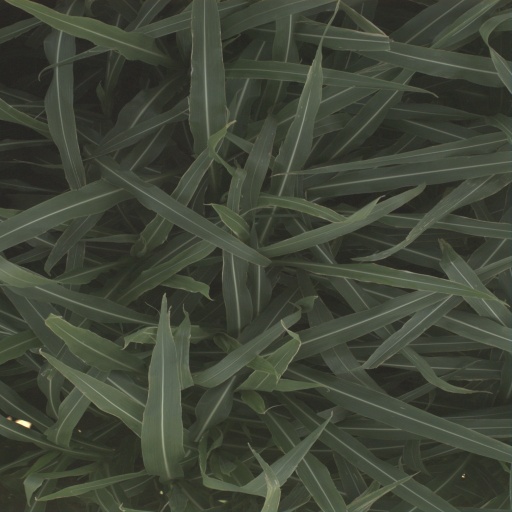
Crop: sorghum